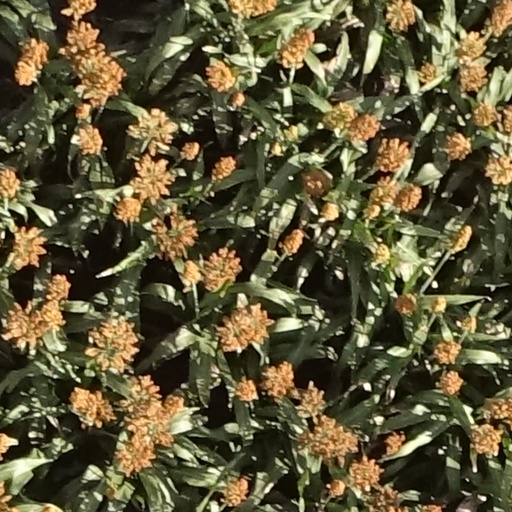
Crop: sorghum